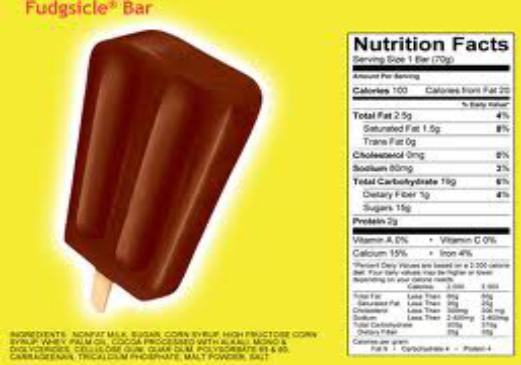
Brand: Fudgsicle
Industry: Food